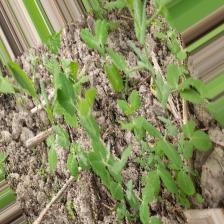
Label: Normal